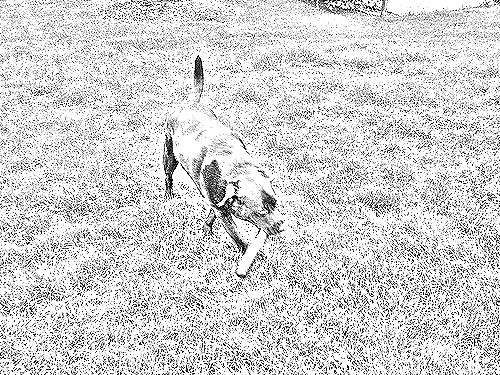
Portrait style: Sketch Portrait